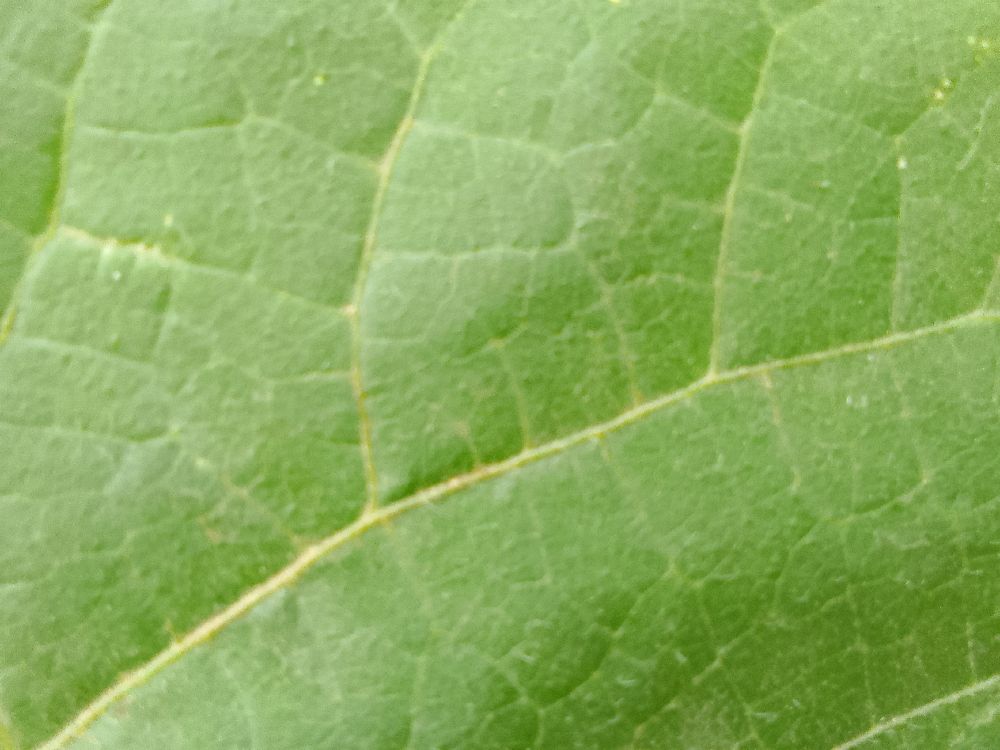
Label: healthy